T. Nagar

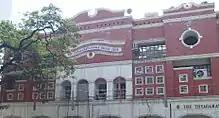
Thyagaraya Nagar social club

Until the turn of the 19th century, the villages to the west of Mount Road formed a part of Chingleput District. The Long Tank, which formed the western frontier of the city, was drained out in 1923. That very same year, the administration of the Mambalam zamindari, situated to the west of the Long Tank, was relinquished by its hereditary chief. The region had several paddy fields. During 1923–25, the township of "Thiyagaraya Nagar" named after Sir P.T. Thyagaraya Chettiar was carved out of the southern part of the erstwhile Mambalam zamindari. A park was developed at the centre of this new locality and was named in honour of the then Chief Minister, as Panagal Park. Soon afterwards, Pondy Bazaar began to make its appearance. According to historian S. Muthiah, it was initially known as 'Soundarapandia Bazaar' after Justice Party politician W. P. A. Soundarapandian Nadar. A well-planned residential area was created. Most of the streets in the new locality were named after provincial cabinet ministers, Justice Party bosses or officials in the administration.